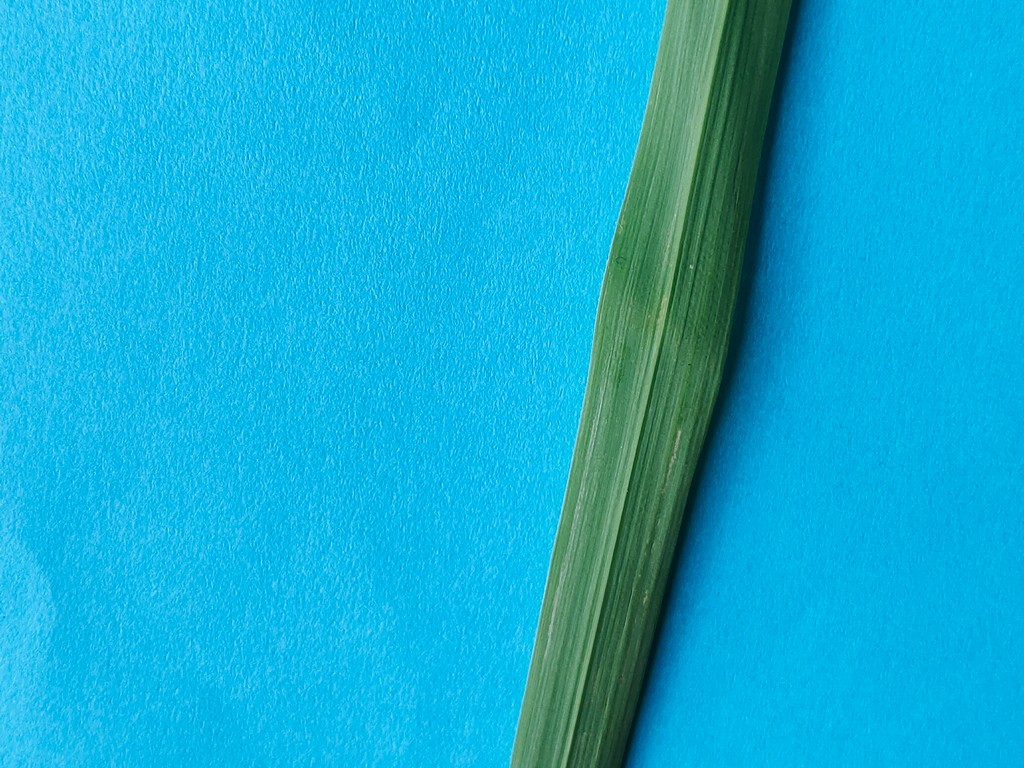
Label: Healthy